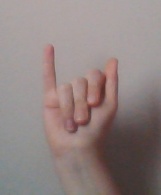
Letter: meem